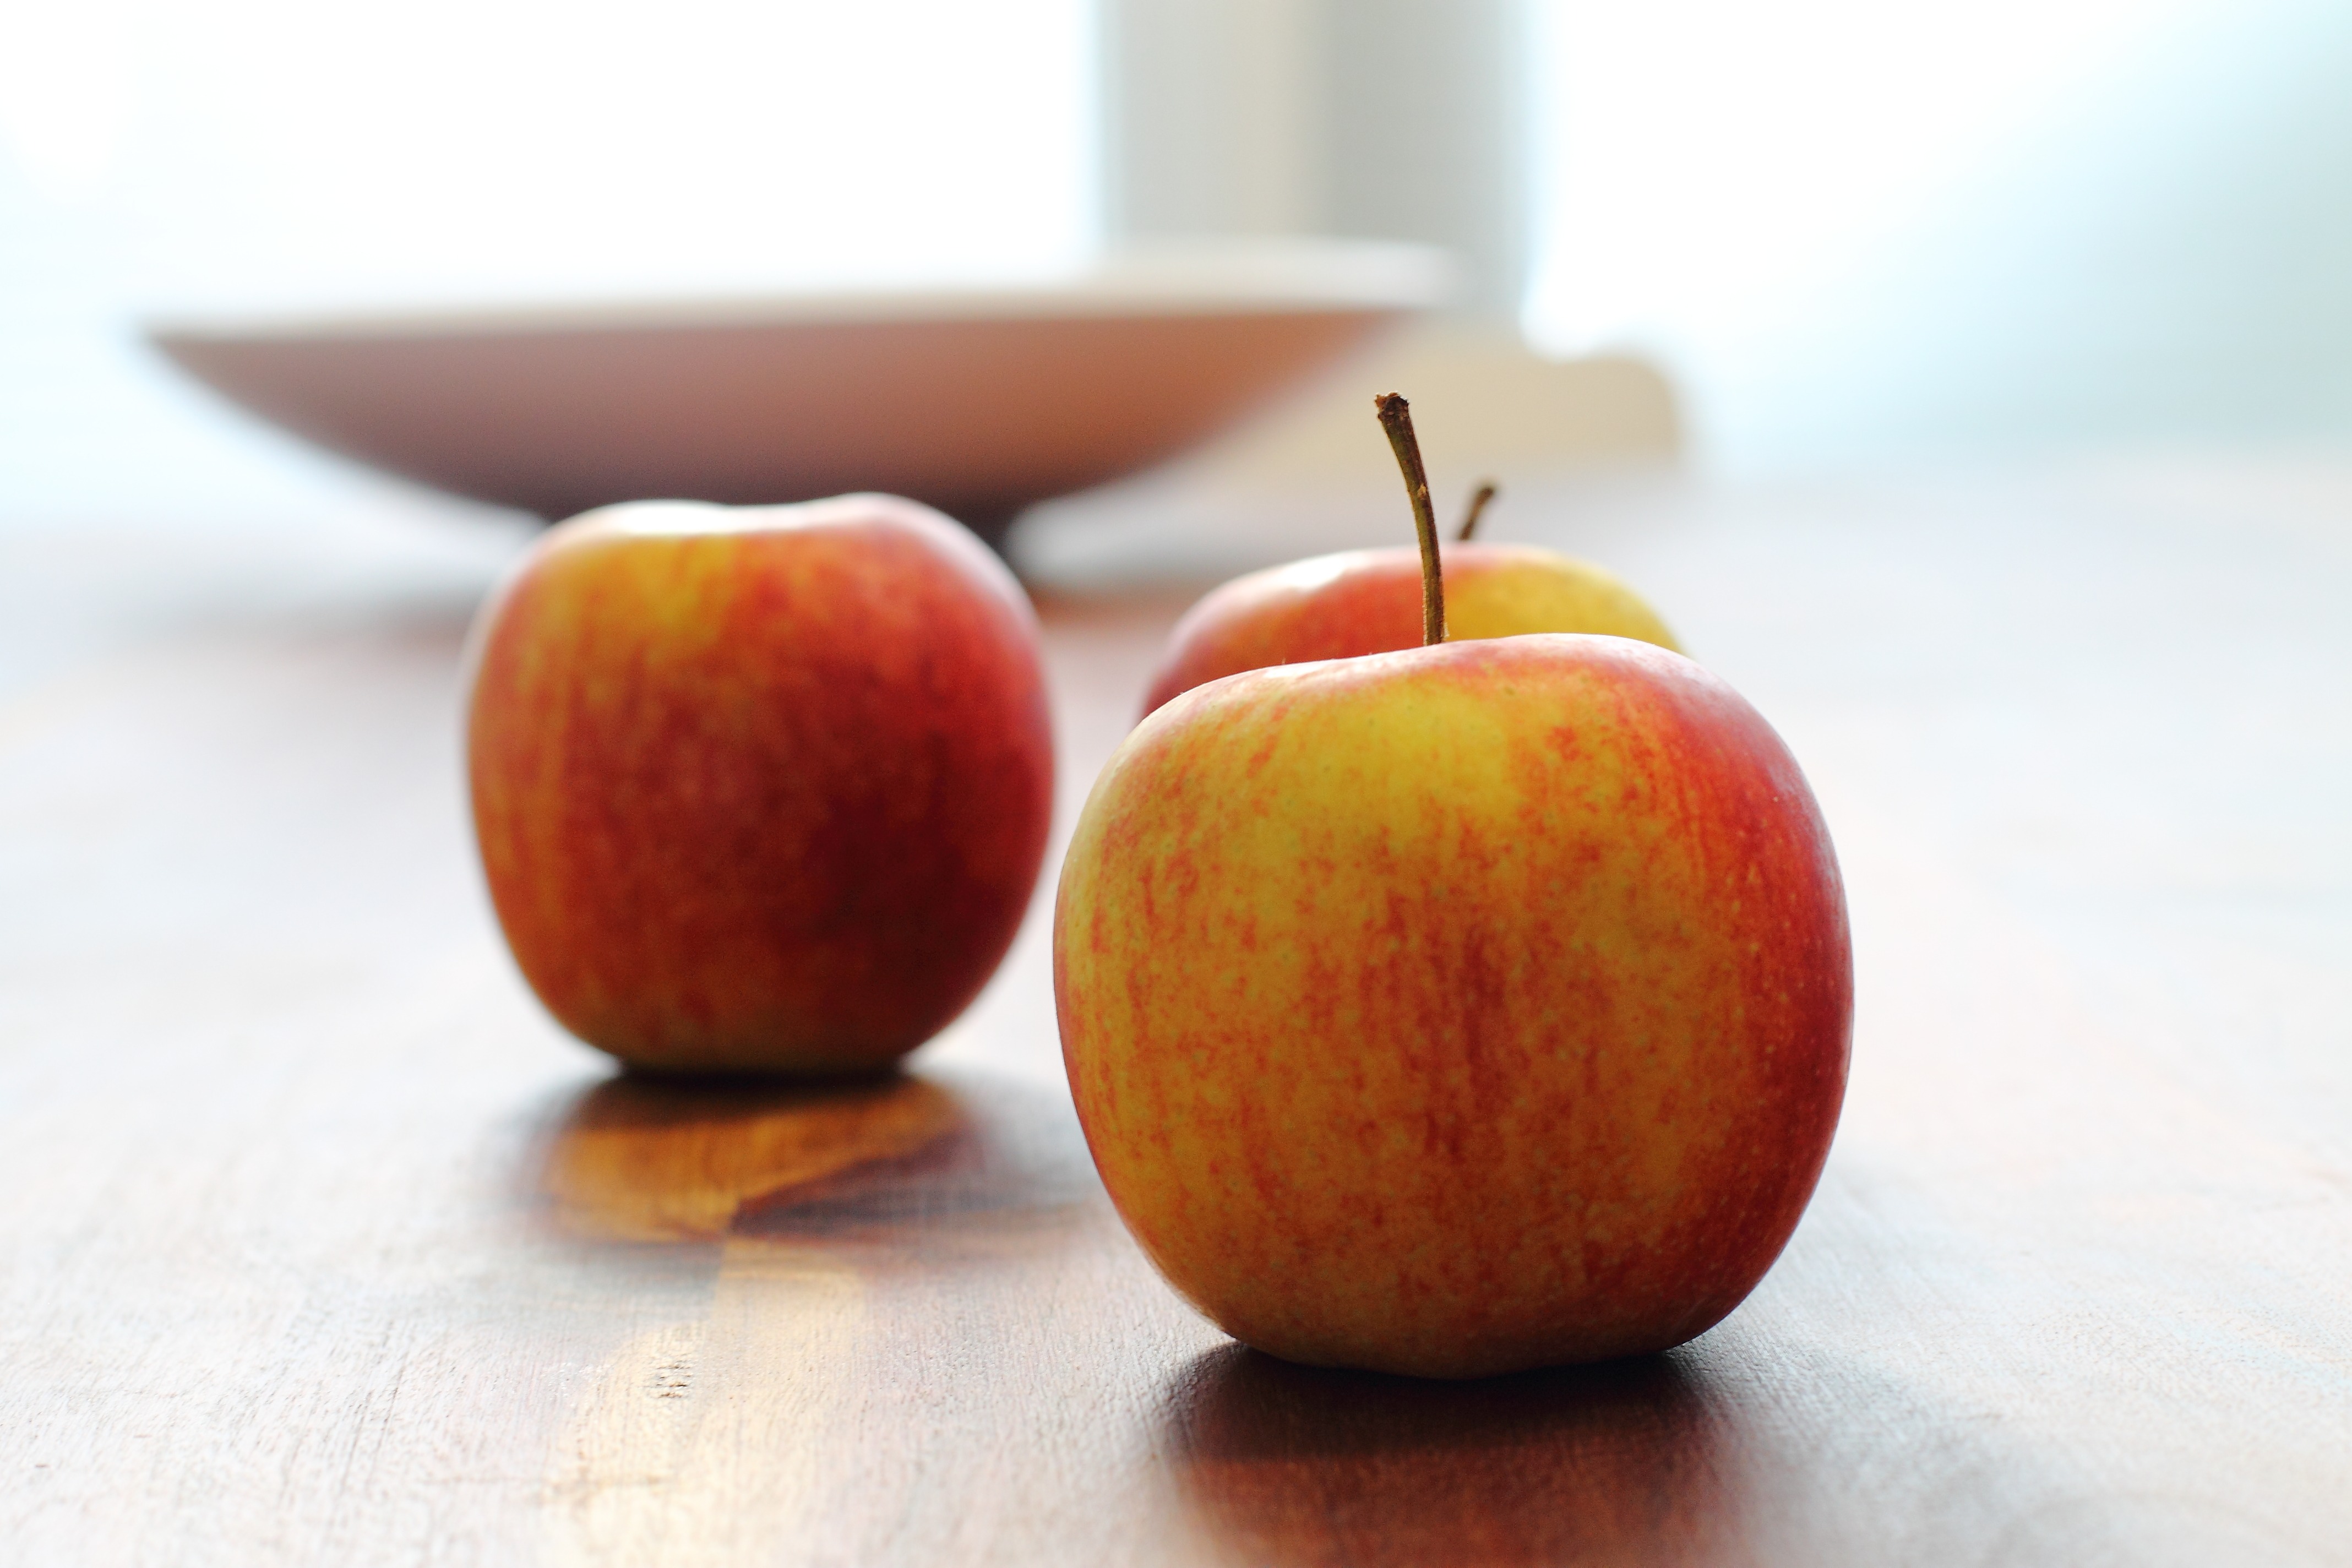
apple, plant, fruit, bowl, food, produce, mood, flowering plant, rose family, healthy diet, still life photography, land plant, rose order